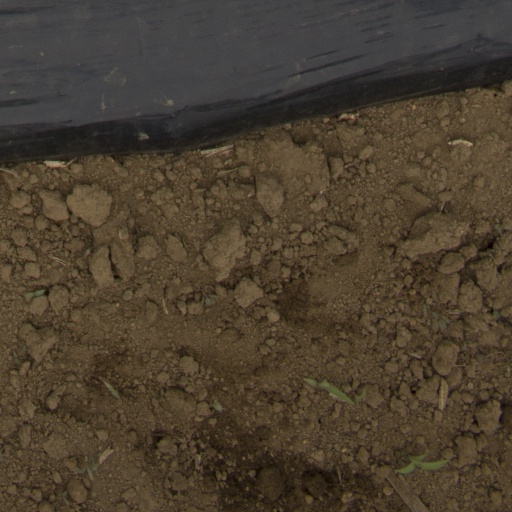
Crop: Jerusalem artichoke